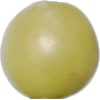
Label: Grape White 2